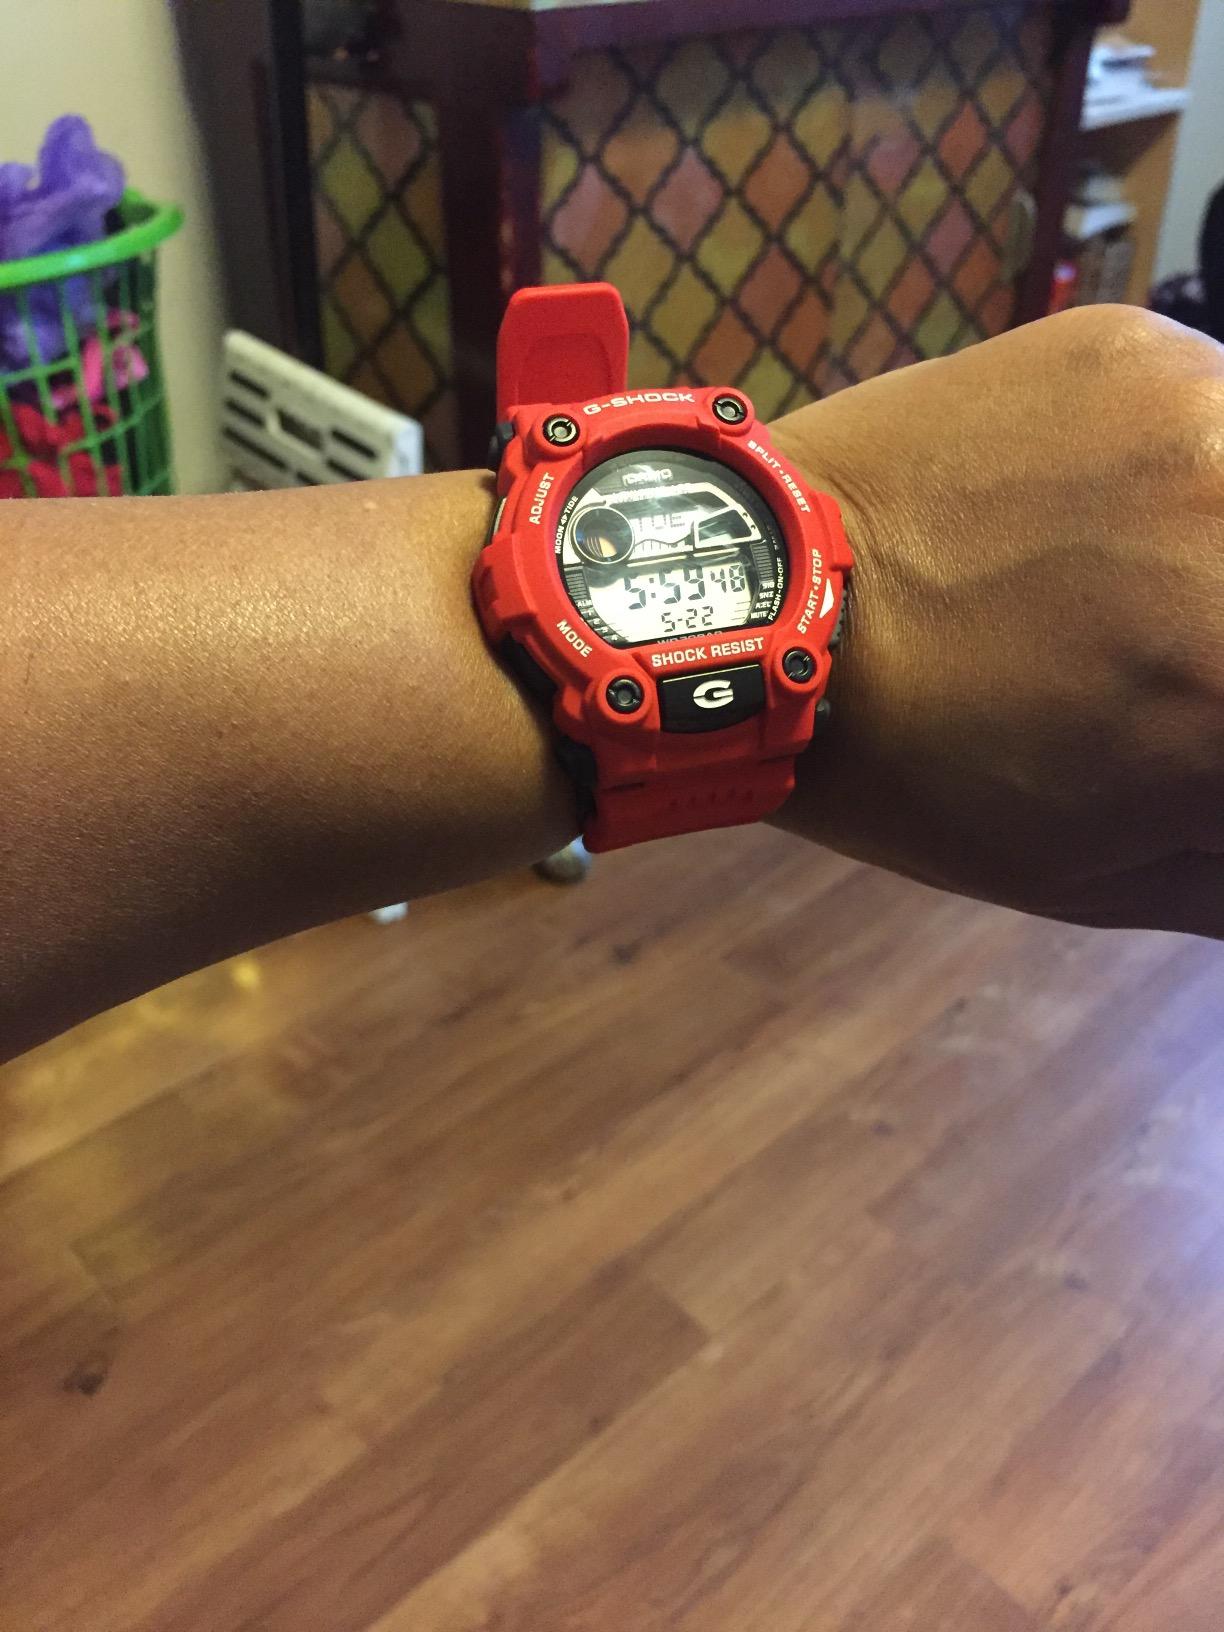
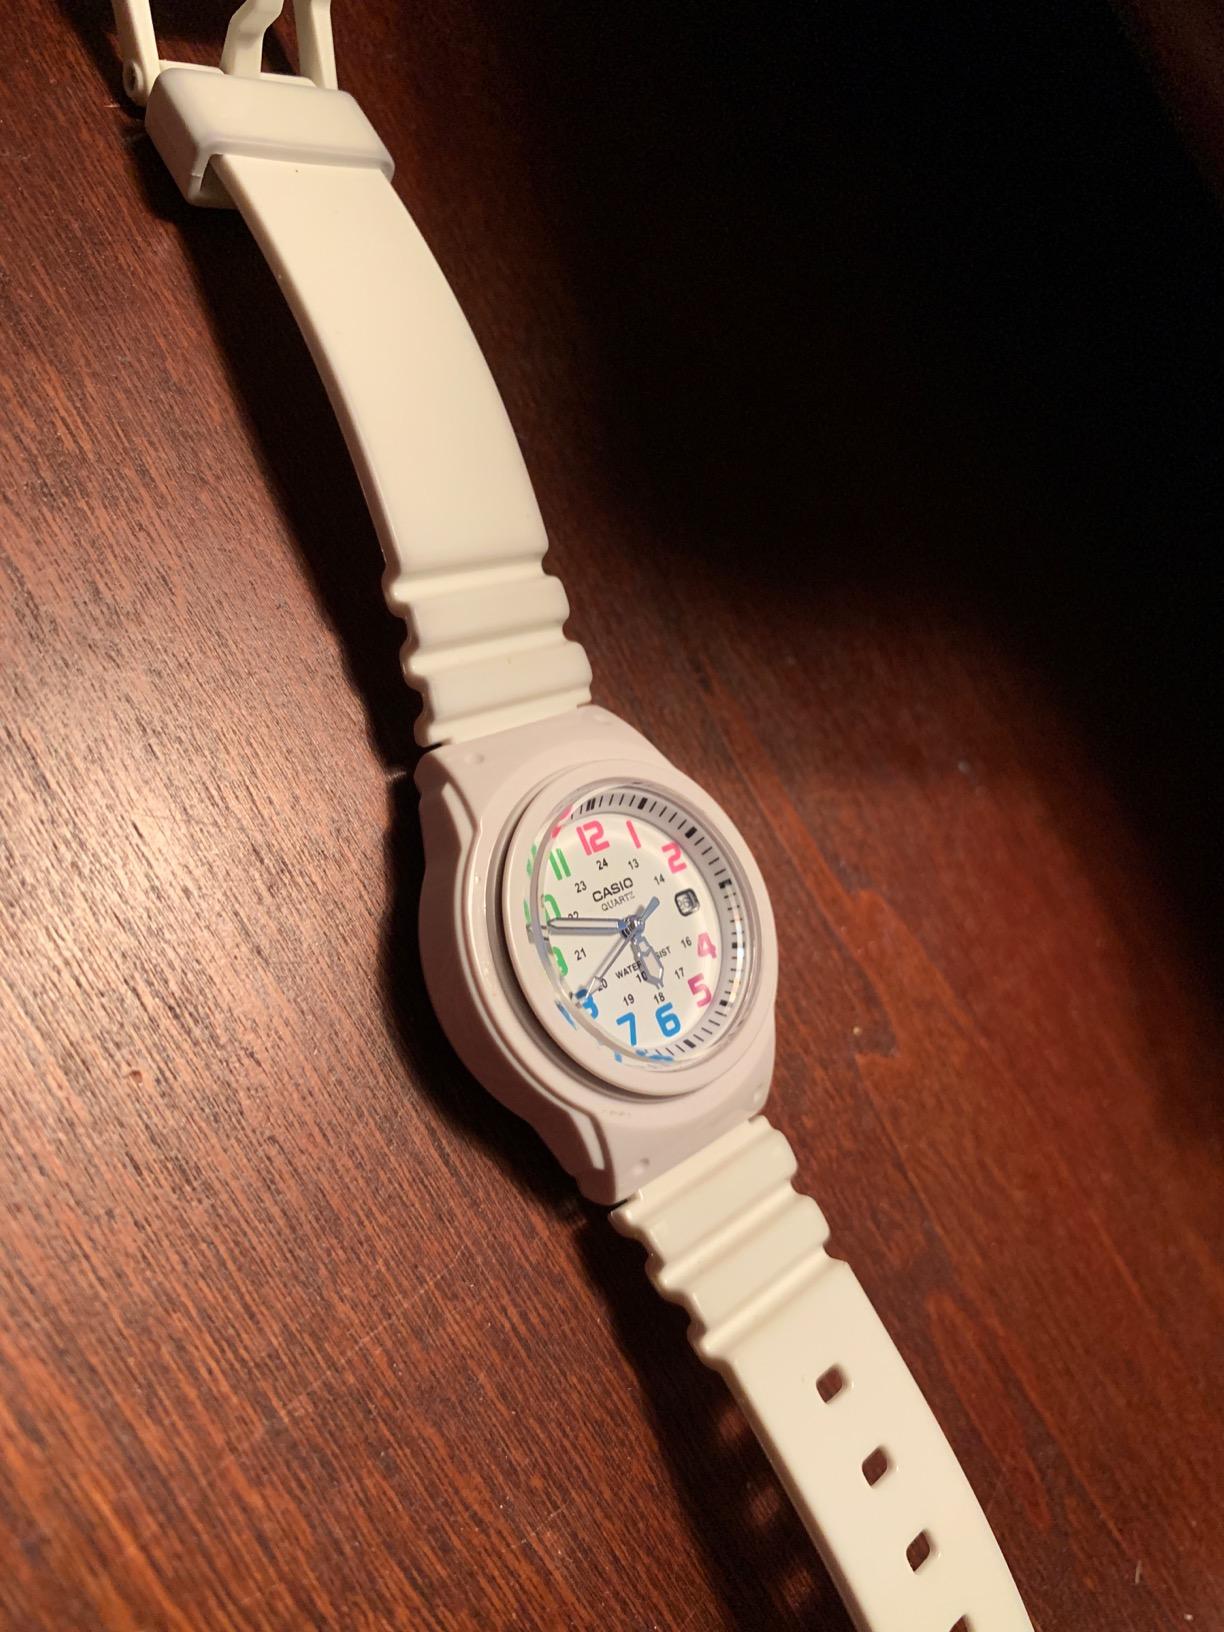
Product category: accessories_watch
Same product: no